Santilly, Saône-et-Loire

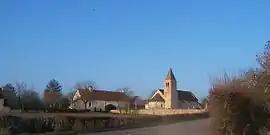
The church in Santilly

Santilly is a commune in the Saône-et-Loire department in the region of Bourgogne-Franche-Comté in eastern France.